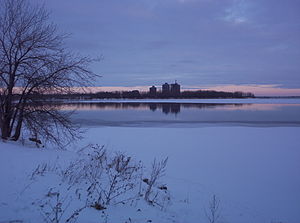
Montreal-øerne
Île des Sœurs i skumringen.
Montreal-øerne eller Hochelaga-øgruppen, er en gruppe øer ved sammenløbet af floderne Saint Lawrence og Ottawa i den sydvestlige del af provinsen Quebec, Canada.